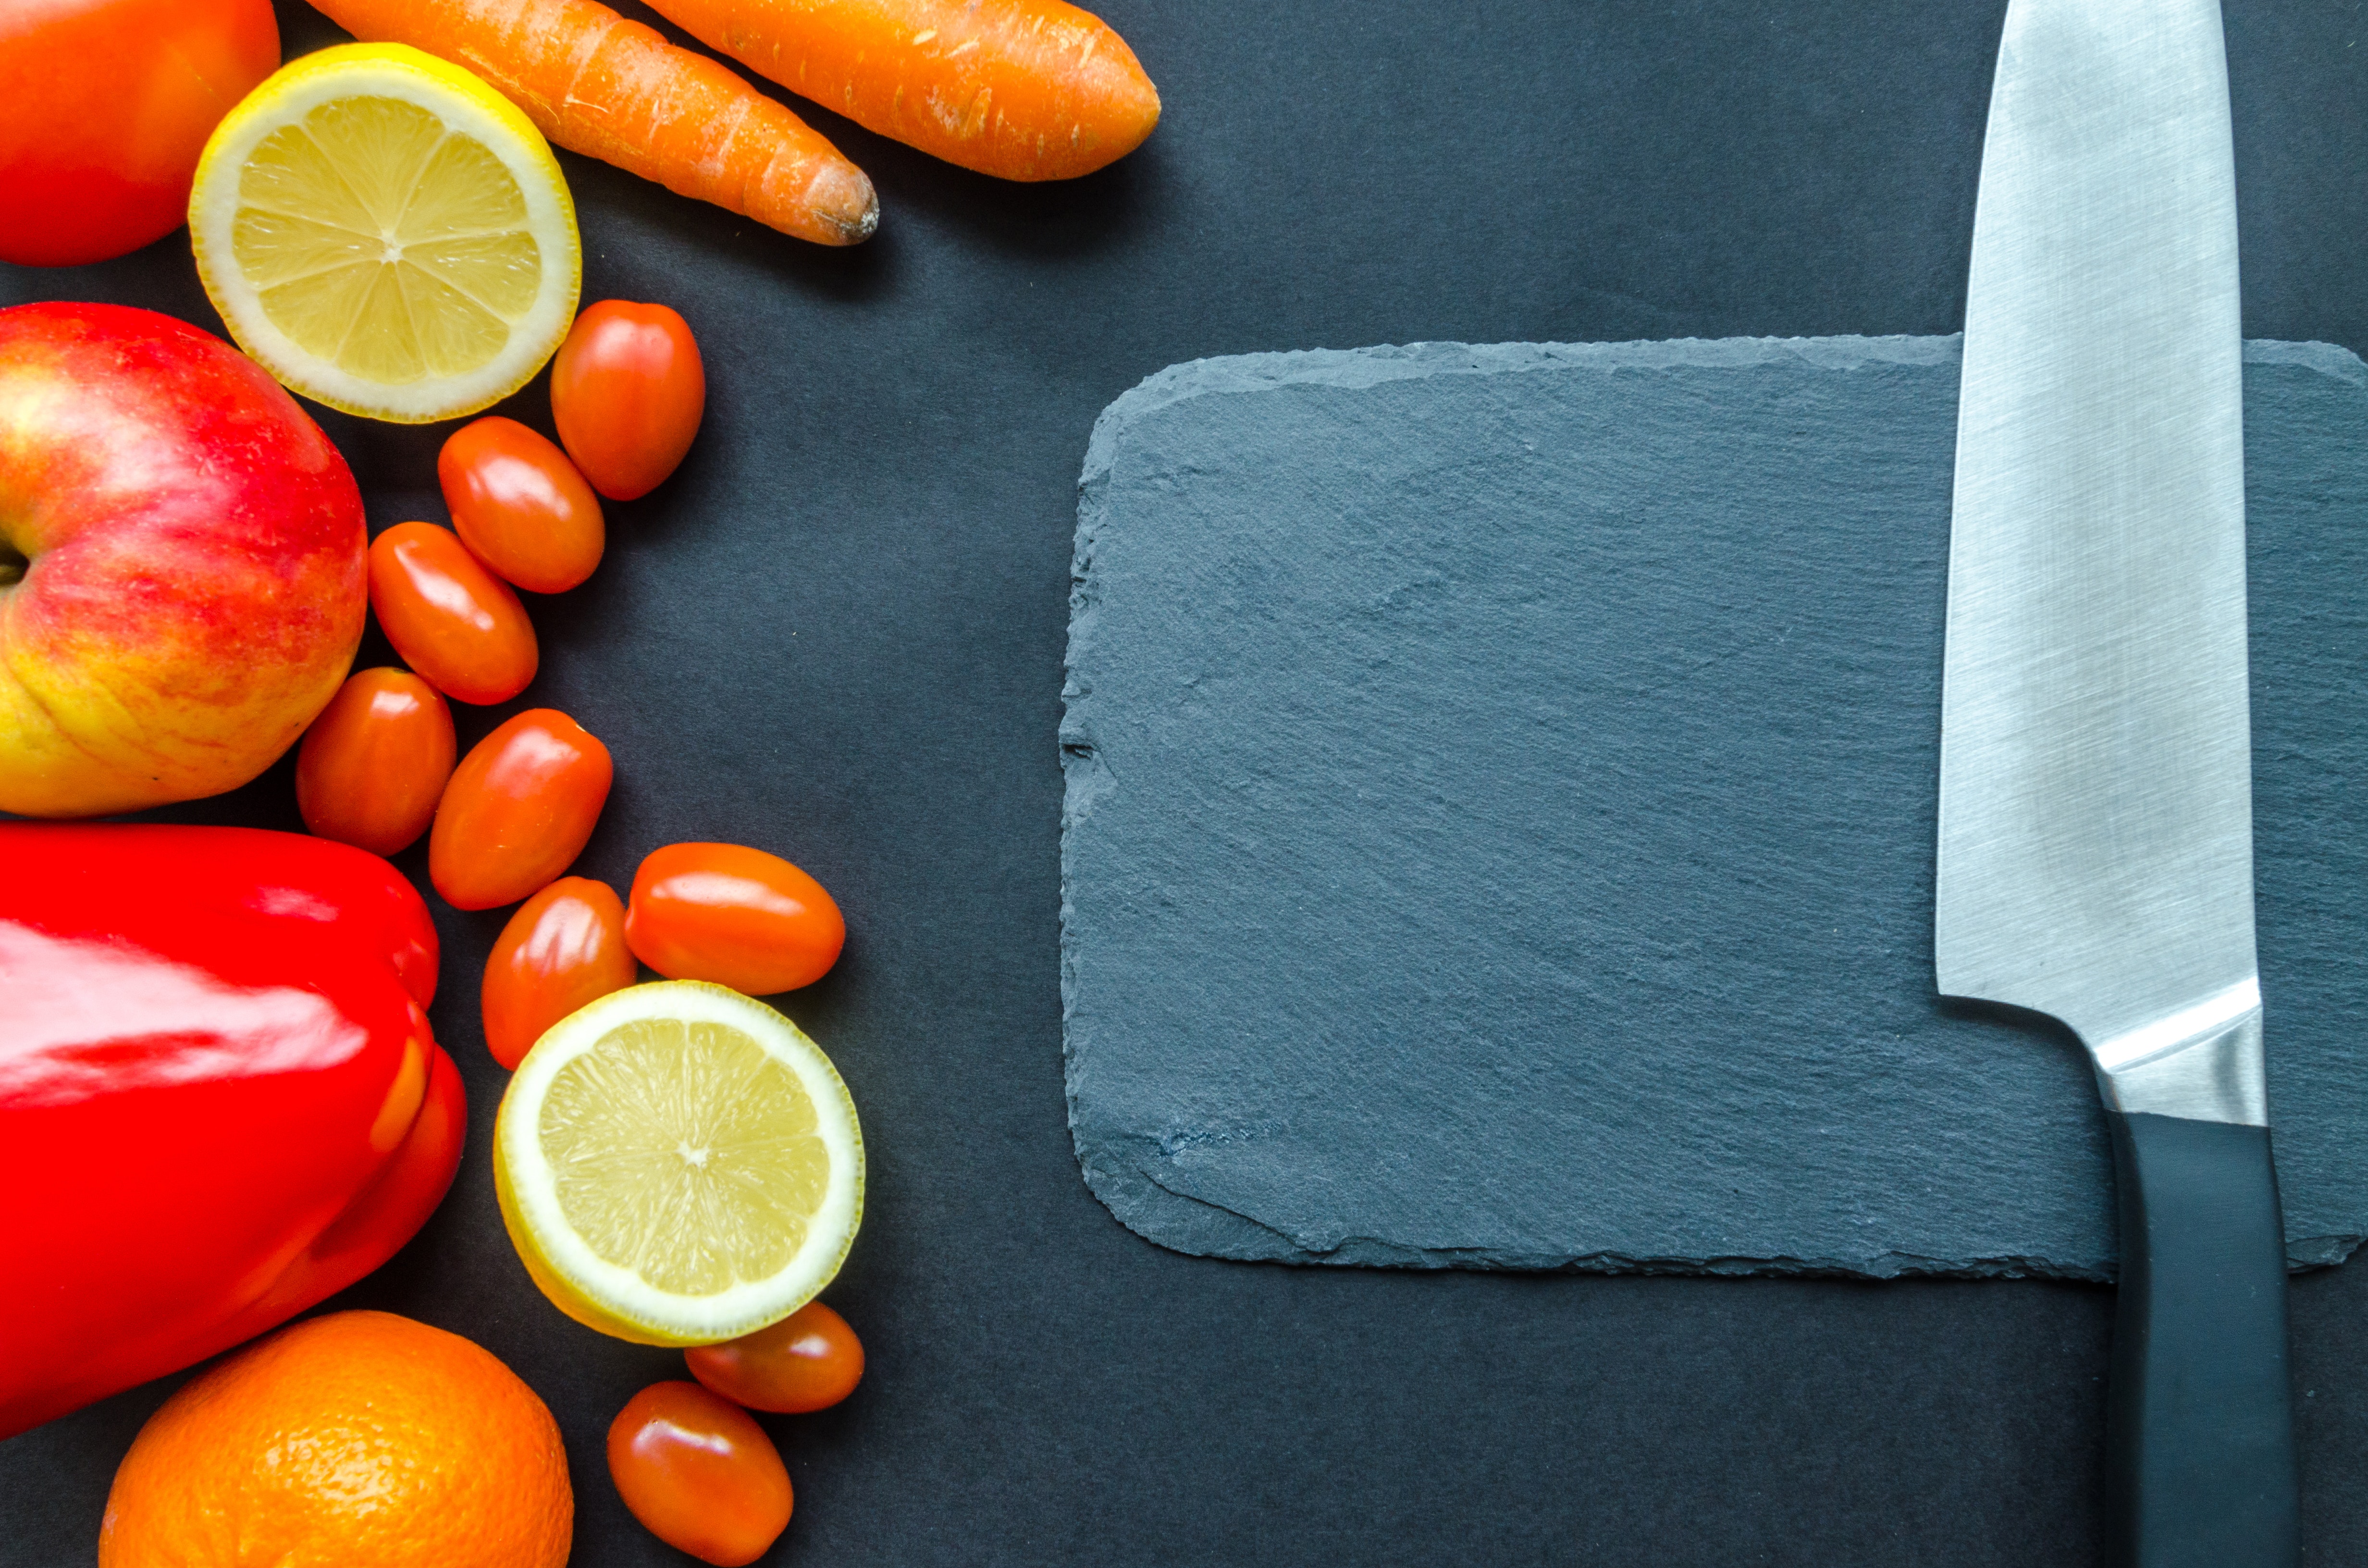
orange, still life photography, produce, food, fruit, vegetable, vegetarian food